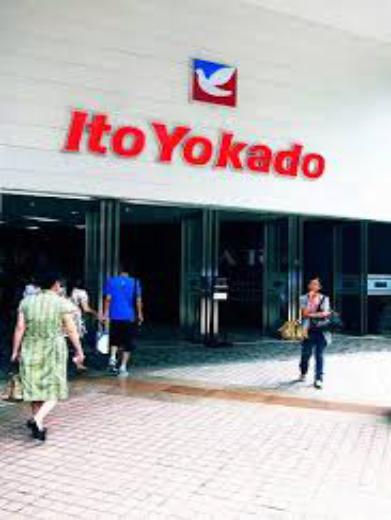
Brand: Ito-Yokado
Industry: Others